Jermaine Grandison

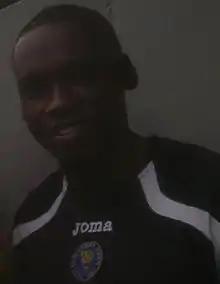
Grandison with Shrewsbury Town in August 2011

Jermaine Mickel Grandison (born 5 December 1990) is an English former professional footballer who played as a defender.